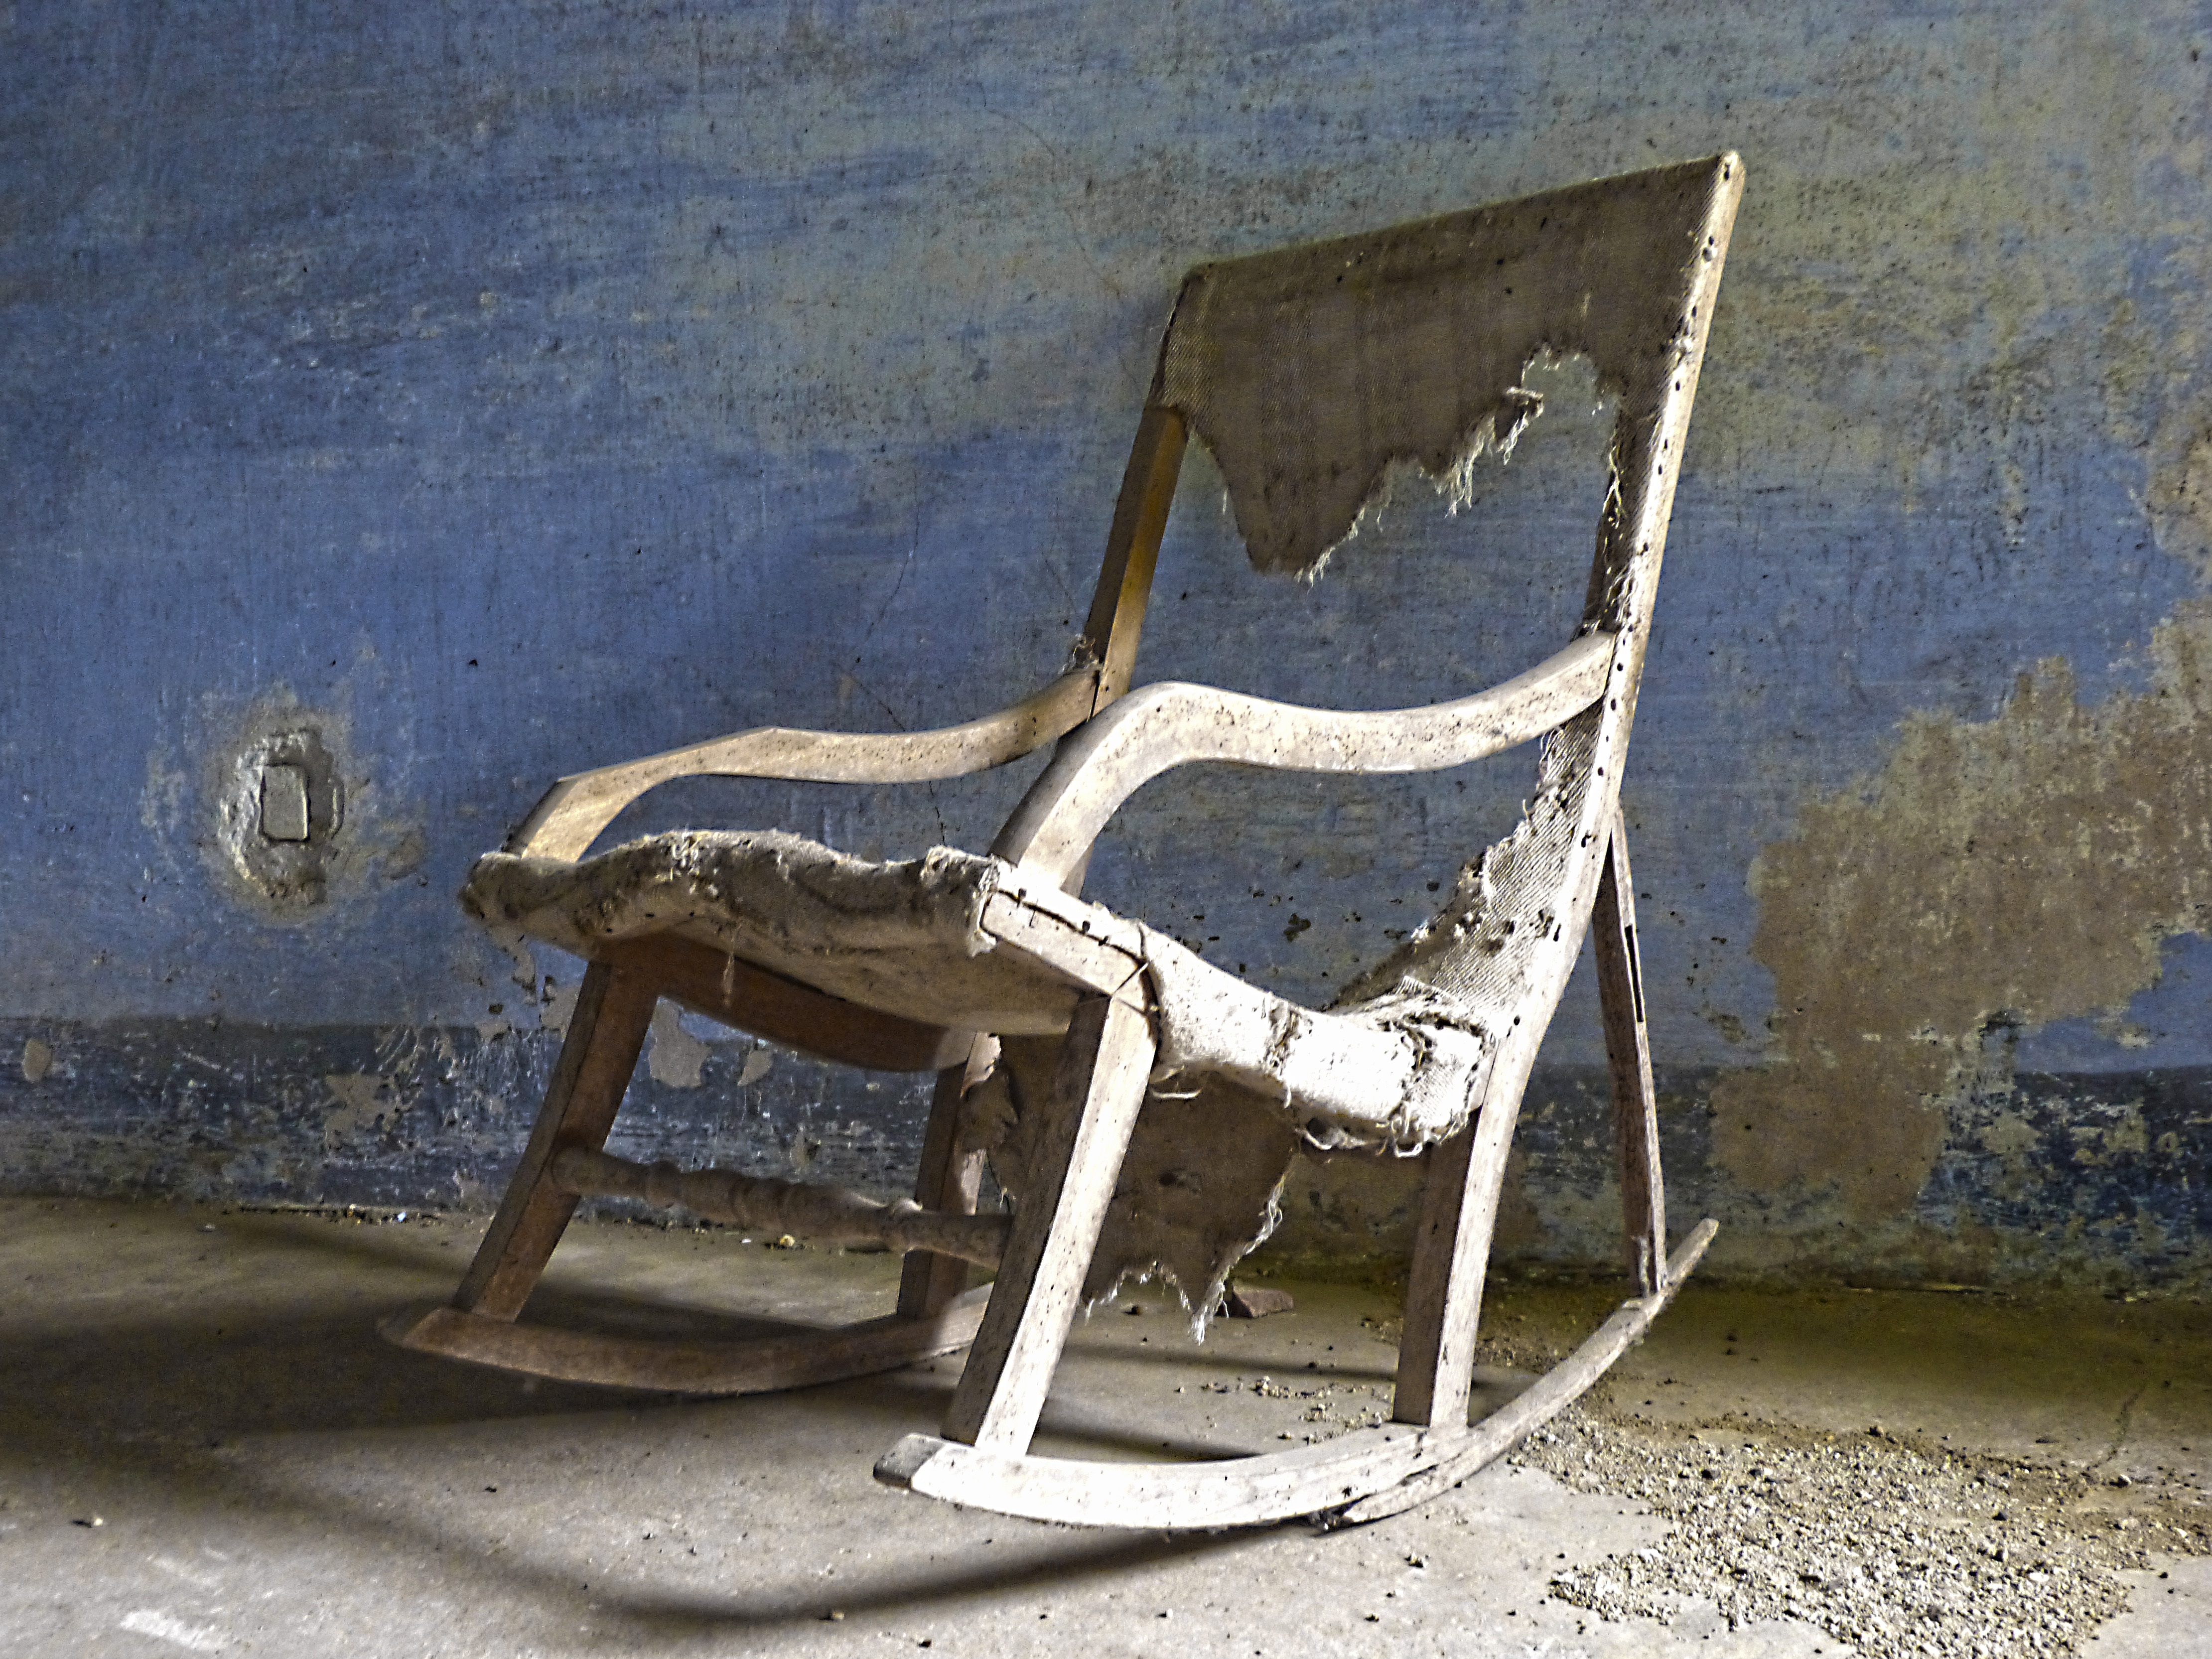
wood, chair, old, mystery, abandoned, furniture, material, painting, sculpture, art, ramshackle, rocking chair, rocker, old chair